Button's Coffee House

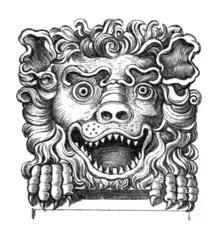
The lion's head letterbox at Button's Coffee House.

Button's Coffee House was an 18th-century coffeehouse in London, England. It was situated in Russell Street, Covent Garden, between the City and Westminster.